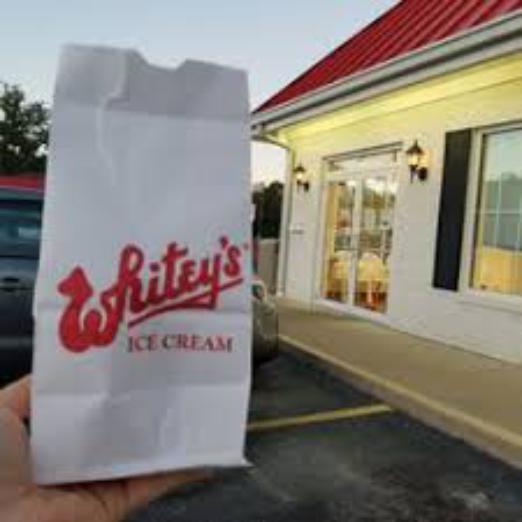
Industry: Food